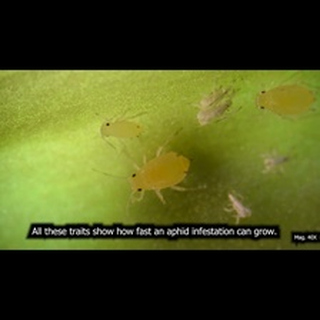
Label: wheat_aphid